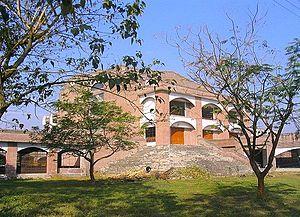
L'université islamique du Bangladesh, communément connue sous le nom d'université islamique, à Kushtia, est l'une des principales universités publiques de recherche et de doctorat du Bangladesh et le plus grand siège de l'enseignement supérieur dans le sud-ouest du pays. C'est la seule université du Bangladesh où une filière d'études théologiques spécialisées et six autres en sciences humaines, sciences sociales, sciences appliquées, ingénierie, commerce et droit se déroulent parallèlement. Initialement financé par l'Organisation de la coopération islamique, elle est aujourd'hui financé par le gouvernement du Bangladesh par l'intermédiaire de la Commission des subventions universitaires du Bangladesh. Le 22 novembre 1979, la fondation de l'université islamique a été créée à Kushtia, et elle est régi par la loi sur l'université islamique de 1980.Elle a commencé ses activités le 28 juin 1986. C'est la septième université la plus ancienne du pays et la première université du Bangladesh créée après l'indépendance du Pakistan occidental en 1971.